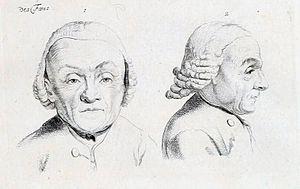
Le rasoir de Hanlon est une règle de raisonnement permettant d'éliminer des hypothèses. Formulée en 1980 par le programmeur américain Robert J. Hanlon, cette règle s'énonce de la manière suivante : « Ne jamais attribuer à la malveillance ce que la bêtise suffit à expliquer ». L'attribution à Hanlon a été mise en question dans un premier temps, certains auteurs y voyant plutôt une corruption du nom de Robert A. Heinlein, l'auteur d'une considération assez proche. La règle tire son nom du rasoir d'Ockham, qui pose un principe de simplicité, tant au niveau métaphysique, en recommandant de ne pas multiplier les conjectures sur les entités, qu'au niveau méthodologique, en recommandant de ne pas multiplier les hypothèses. Elle revient donc à considérer soit qu'il est plus simple et donc plus plausible de supposer la bêtise plutôt que la malveillance, la première étant plus vraisemblable en général, soit qu'il est inutile d'ajouter la conjecture d'une intention maligne à celle d'un manque de compétence. Cette règle ne caractérise toutefois la bêtise qu'au plan du comportement.